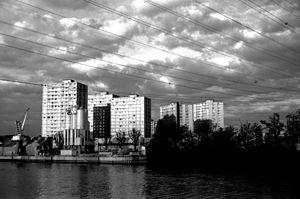
Immeubles à Vitry-sur-Seine (Val-de-Marne, France).
Vitry-sur-Seine est une commune française située dans le département du Val-de-Marne en Île-de-France, à environ quatre kilomètres au sud de Paris.